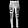
Label: Trouser